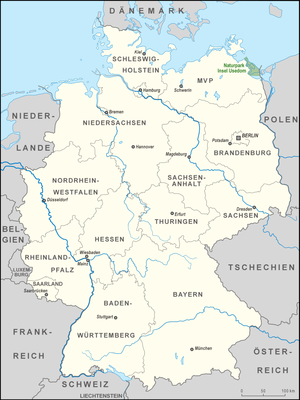
Naturpark Insel Usedom
Lage des Naturparks Insel Usedom
Naturpark Insel Usedom er en naturpark nær Østersøen og omfatter den tyske del af øen Usedom i Landkreis Vorpommern-Greifswald i den tyske delstat Mecklenburg-Vorpommern op til den polske grænse. Til naturparken Achterwasser, Peenestrom, og den nordlige del af Stettiner Haff, de lavvandede dele af Østersøen ved Peenes udmunding, samt en smal stribe land på vestbredden af Peenestrom fra badestedet Lubmin til Lassaner Winkel med havnebyen Lassan.